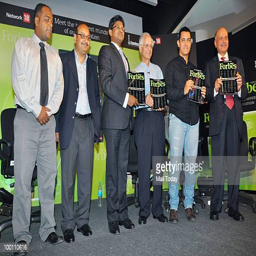
actor unveils a first anniversary edition